Najarpur

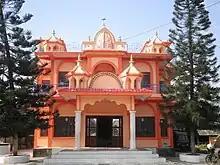
Front view of main temple.

The Najarpur mandir (also known as Pukhraj Dham, Nijananda Dham, Sundar Dham and Pranami Mandir Najarpur) is an important place of pilgrimage for Shree Krishna Pranami Sampradaya. It was built by new settlers who migrated to Najarpur during 1950s. Over time, many reforms took place. By local standards, the temple has a magnificent structure.